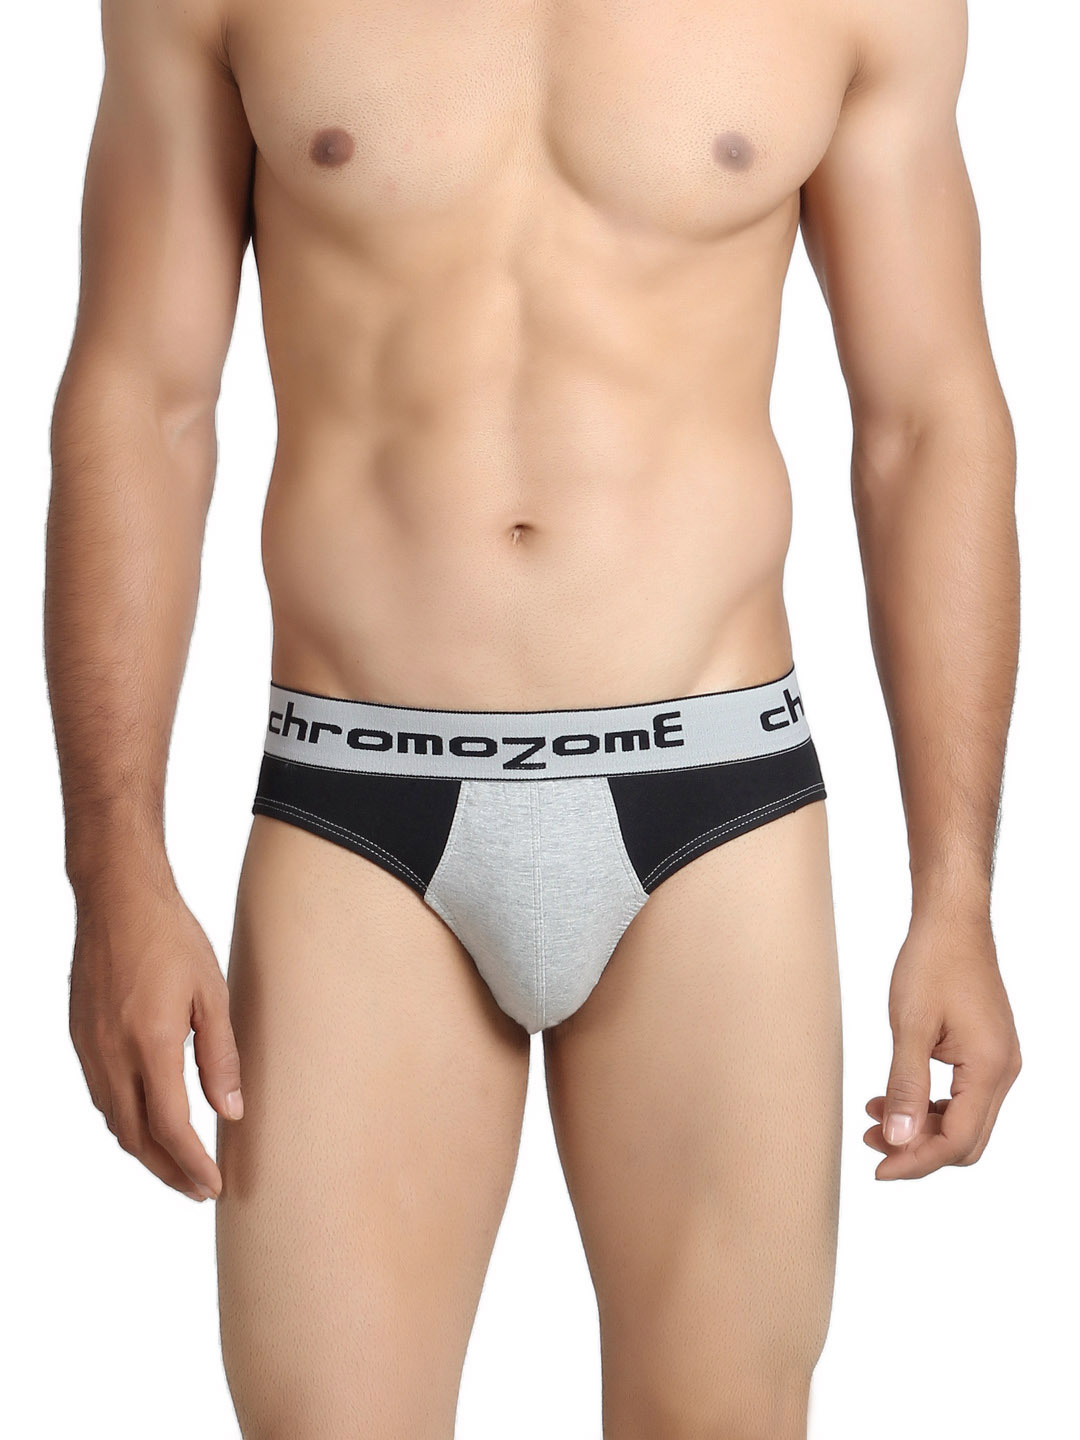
Chromozome Men Grey Melange Briefs
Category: Apparel / Innerwear / Briefs
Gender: Men
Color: Grey Melange
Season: Winter 2016
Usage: Casual